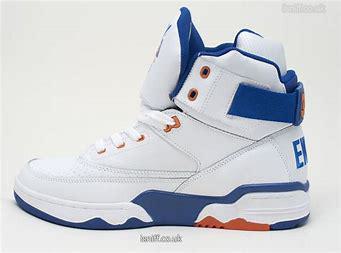
Brand: Ewing
Model: 33 Hi